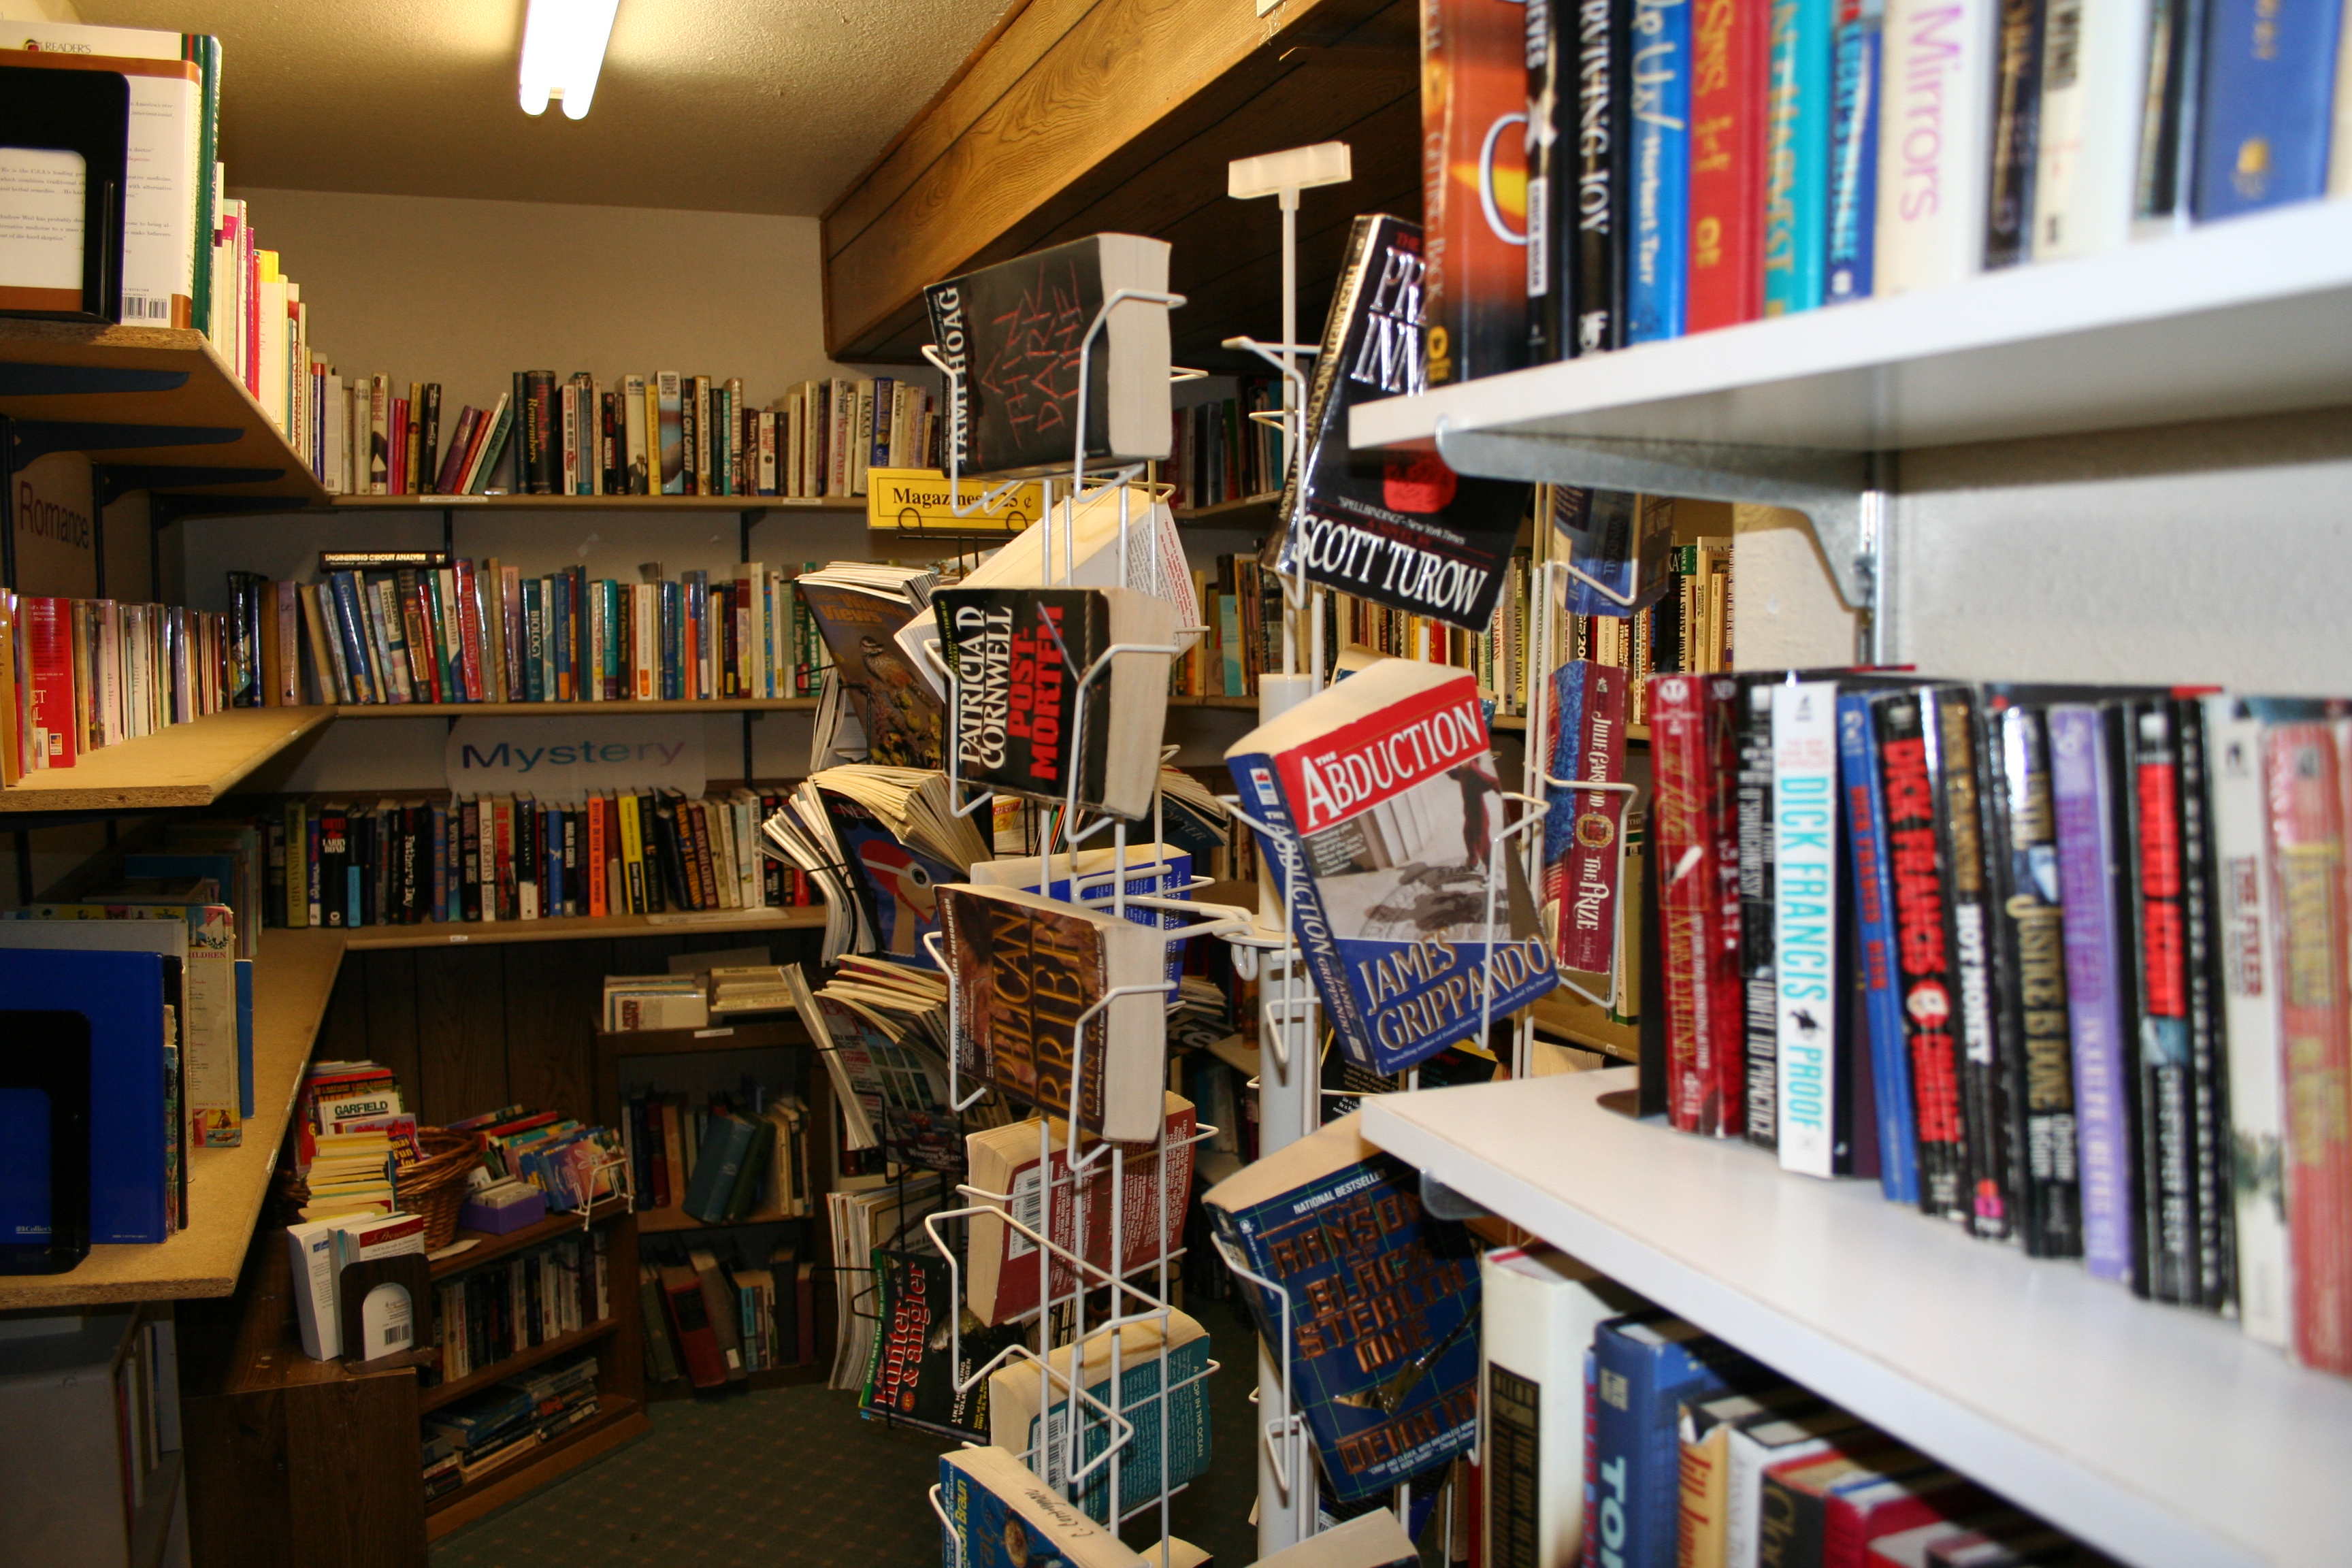
book, building, furniture, room, flagstaff, library, retail, bookselling